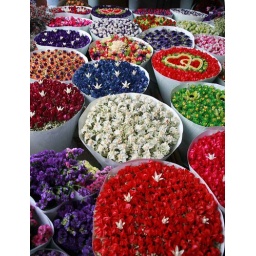
Flower market in Kunming. Nice flower arrangement at the entrance of the market